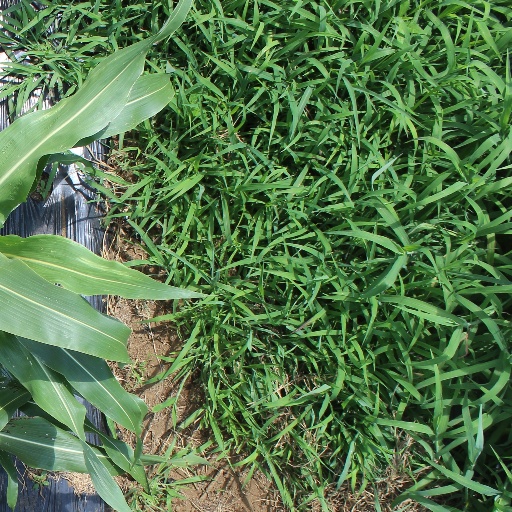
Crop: sorghum